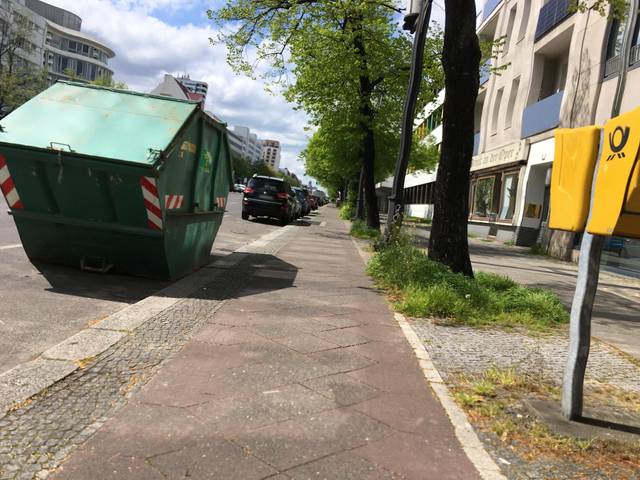
Region: Germany
Coordinates: 52.512, 13.314